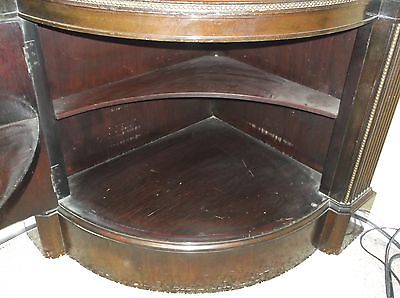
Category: cabinet